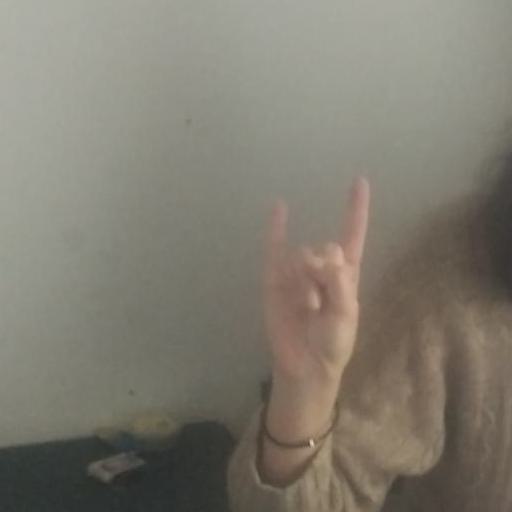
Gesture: rock